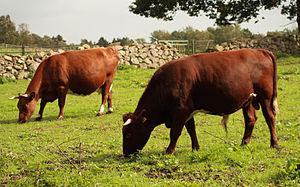
La vänekor est une race bovine suédoise.